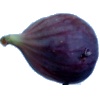
Label: Fig 1